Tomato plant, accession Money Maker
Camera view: horizontal (90 deg, fisheye); turntable rotation: 330 degrees
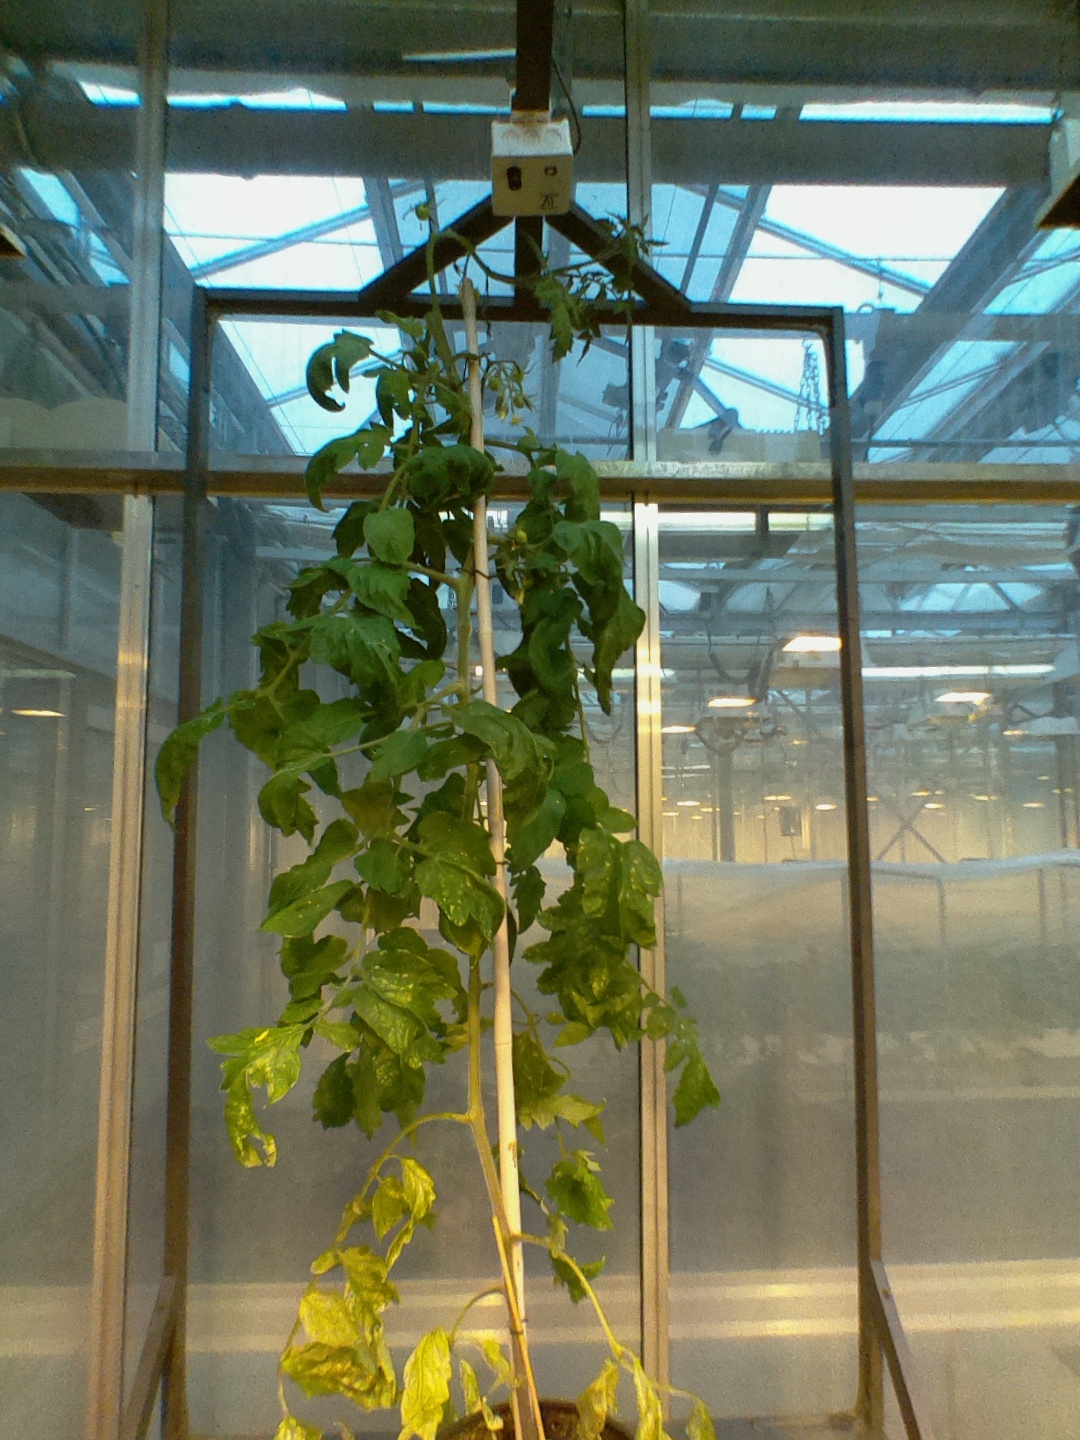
BBCH growth stage 70: Fruits at the main stem or branches visibles